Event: Nepal Earthquake
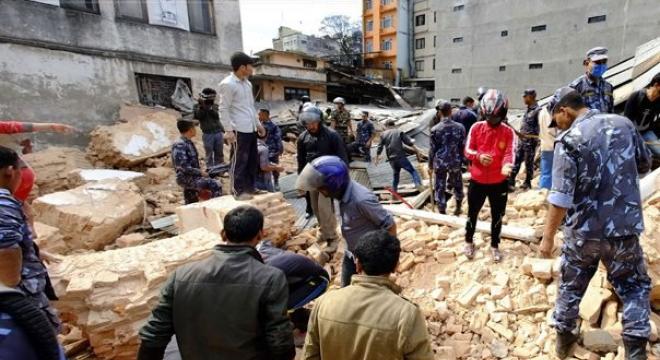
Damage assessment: damage